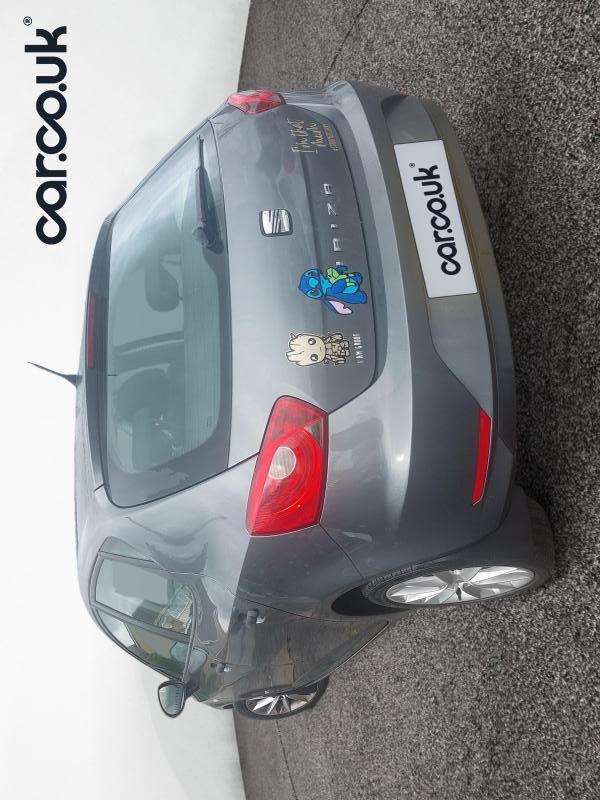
Aucun dommage détecté.
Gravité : aucun